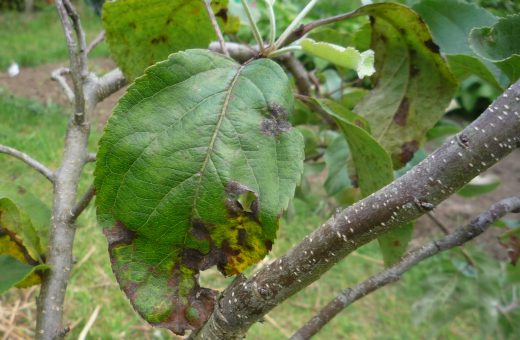
Labels: Apple Scab Leaf